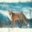
Label: fox